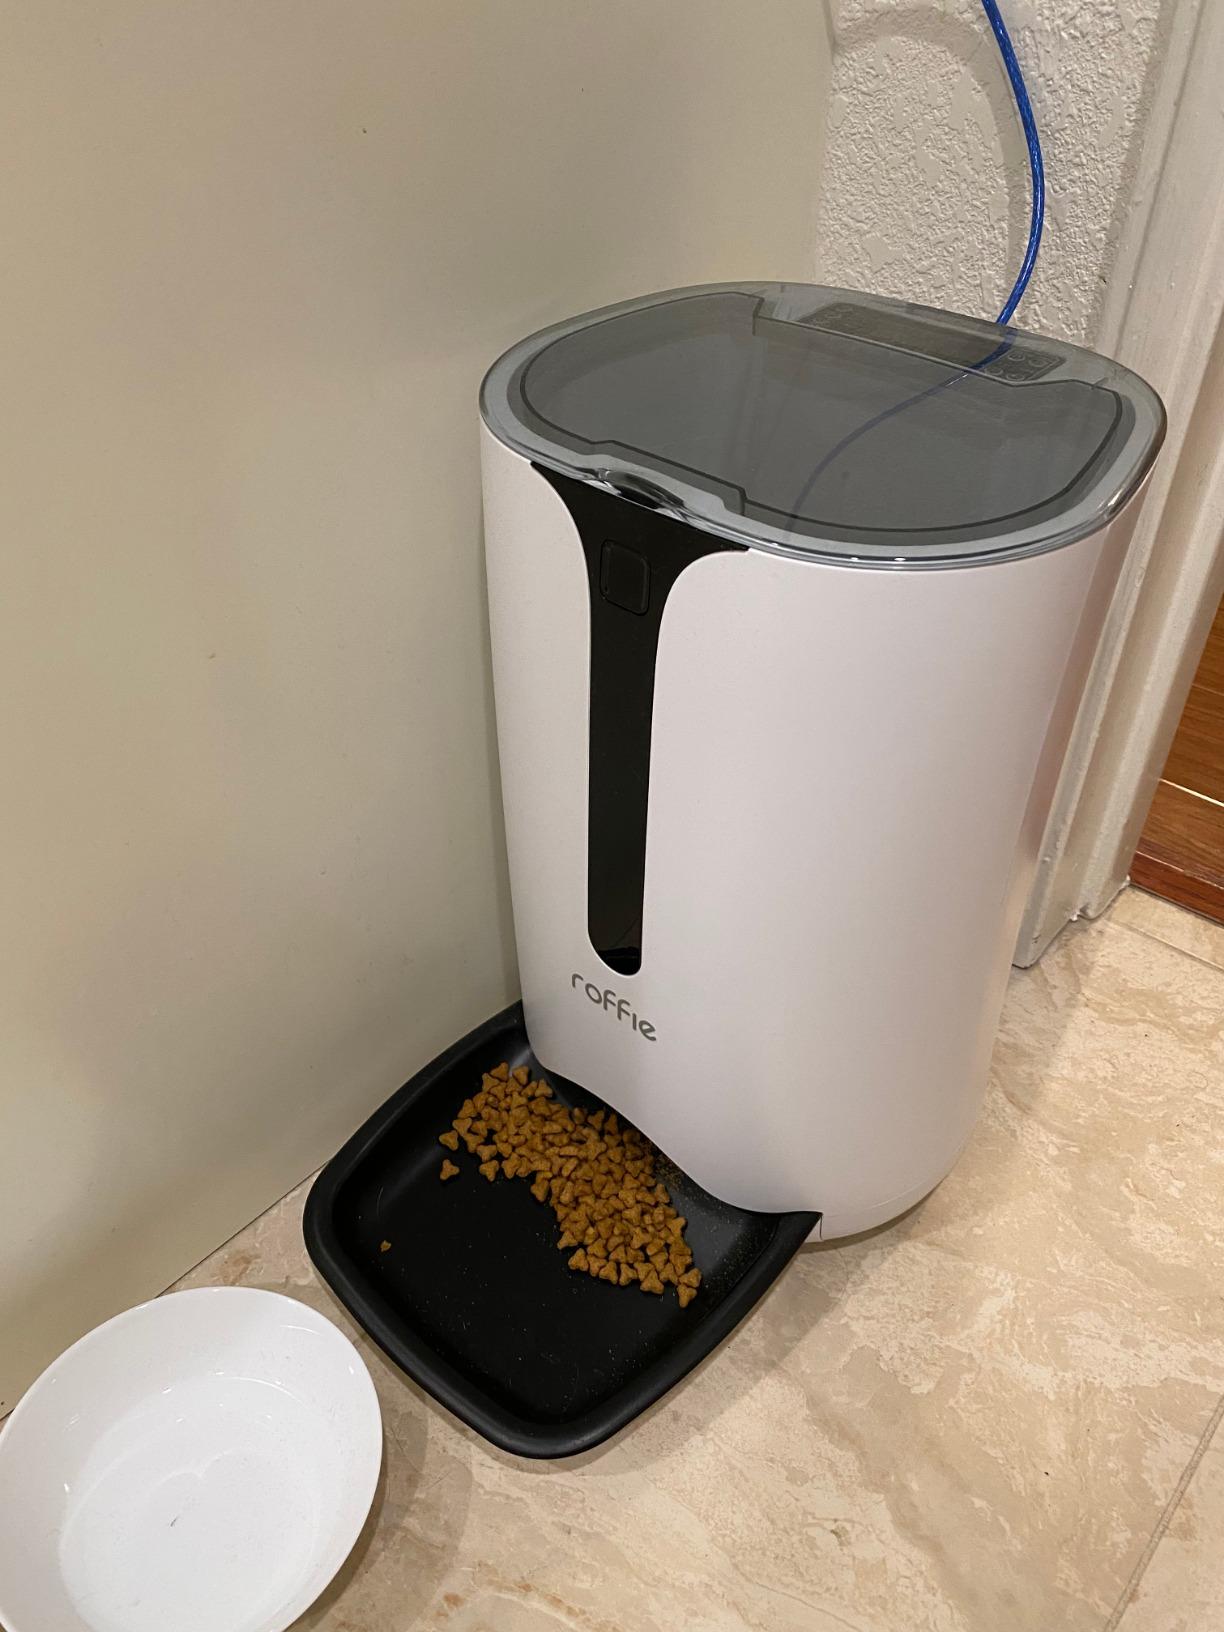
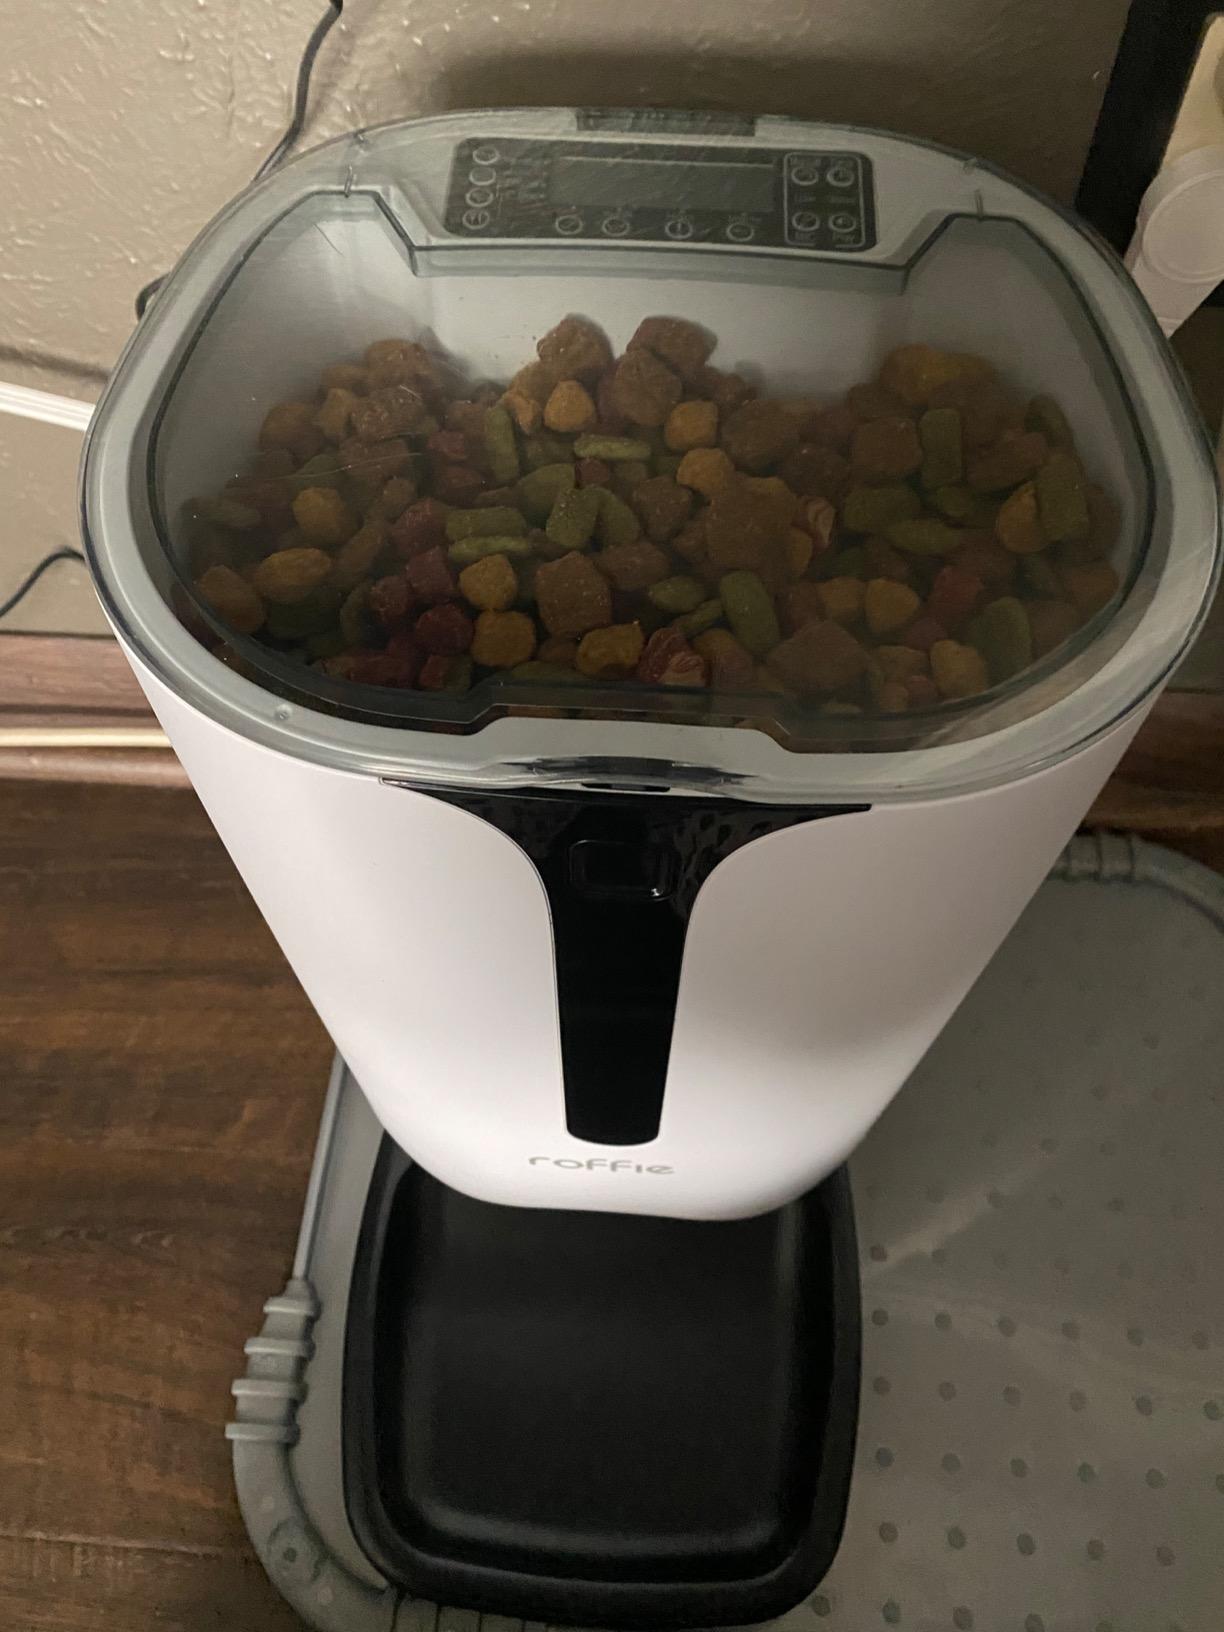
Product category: items_feeder
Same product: yes